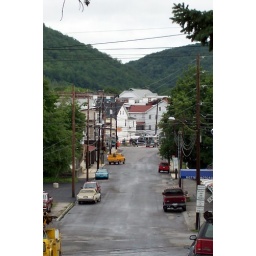
road by bill's house